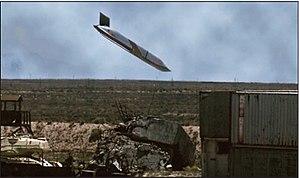
L'AGM-158 JASSM est un missile de croisière d'origine américaine.